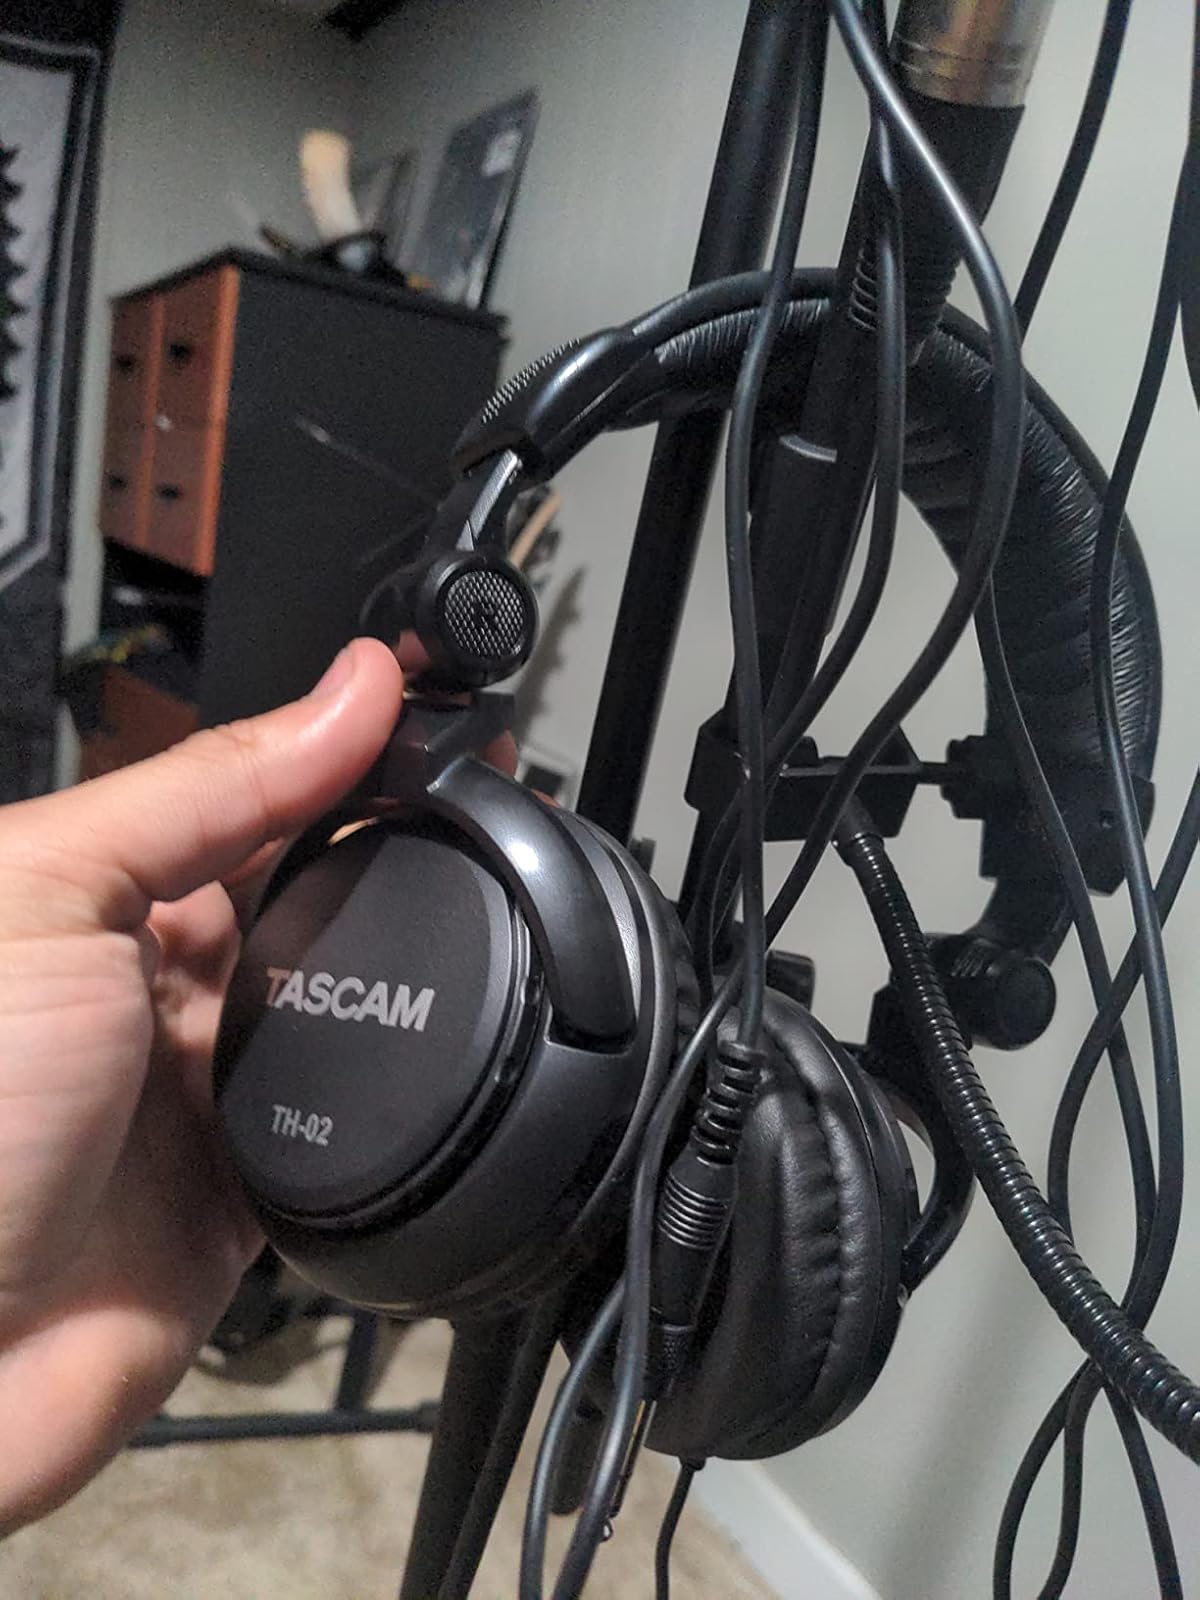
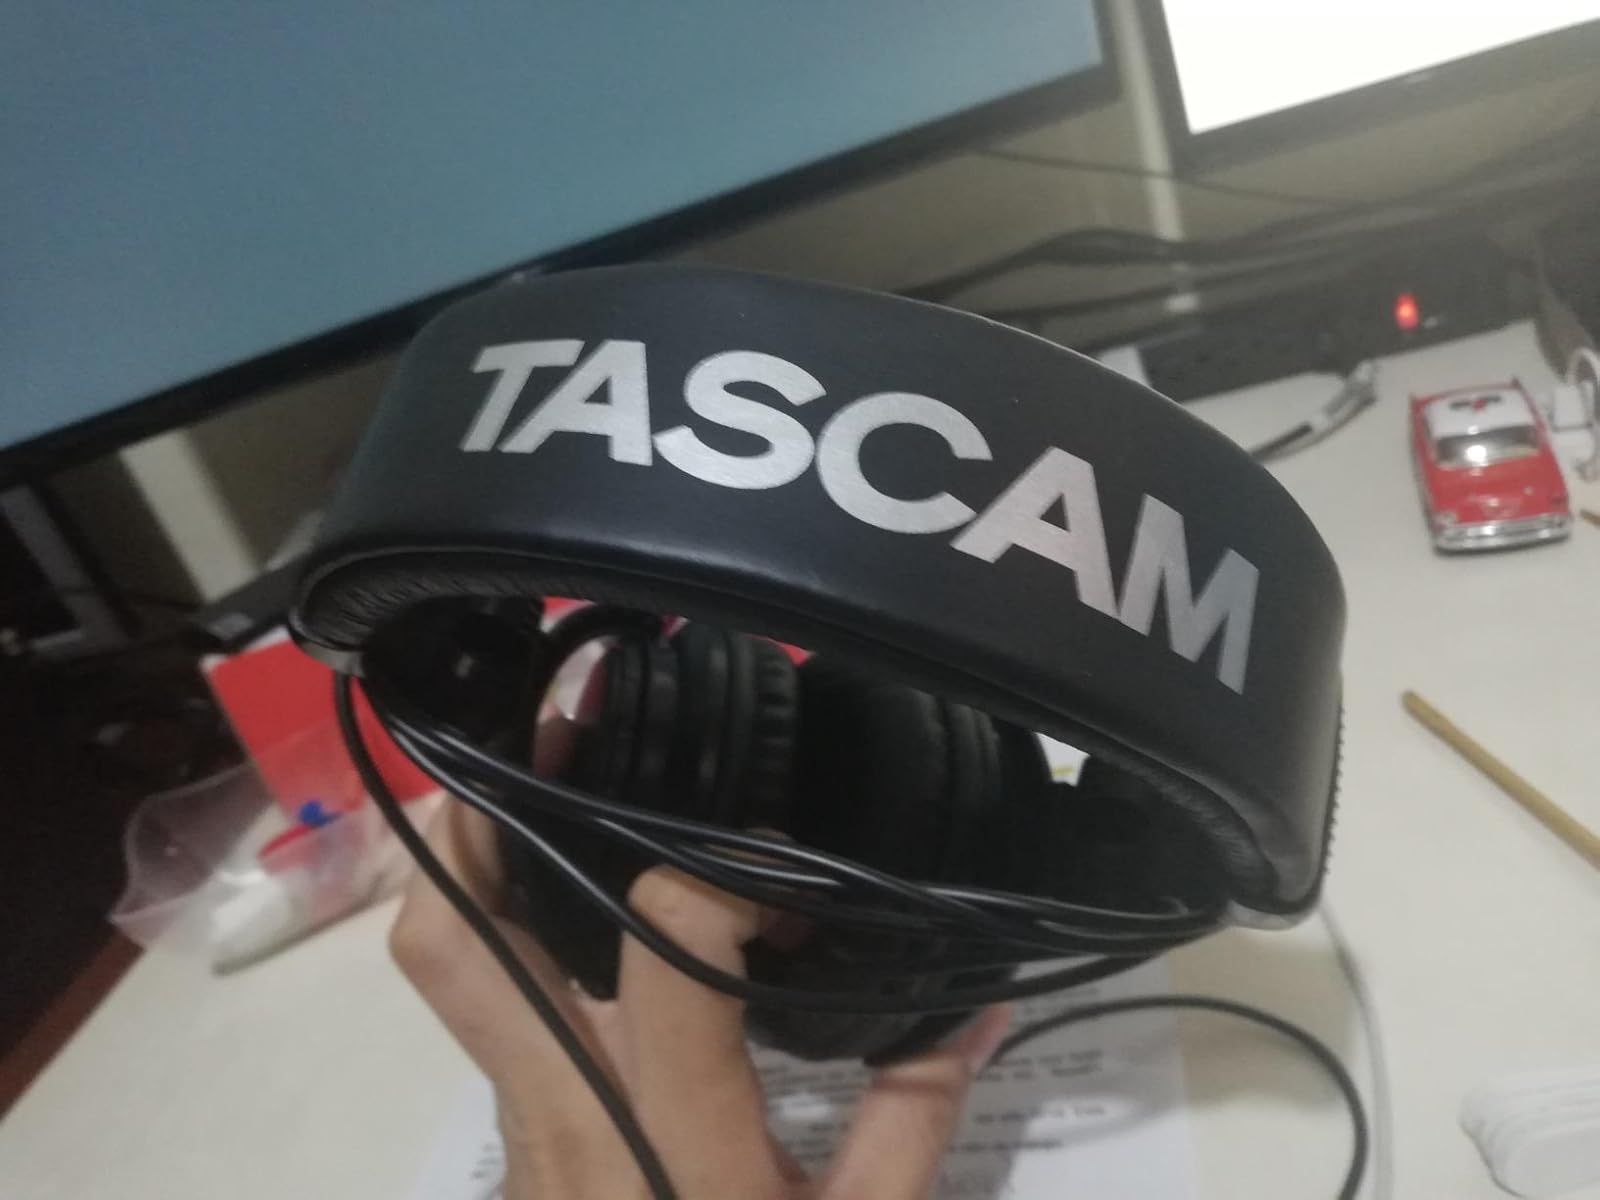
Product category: headphones
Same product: yes